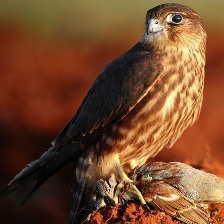
Species: MERLIN
Scientific name: FALCO COLUMBARIUS